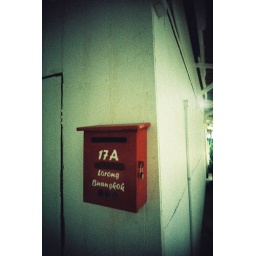
A random mail box of a random house in Kampong Buangkok.